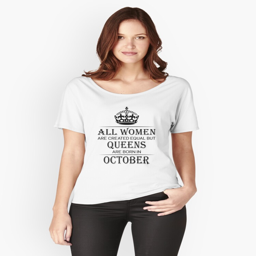
all women are created equal but queens are born ingarment